Wilhelm, 4th Prince of Waldburg-Zeil

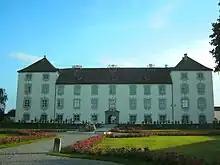
Zeil Castle near Leutkirch

Constantin was born on 26 November 1835 at Neutrauchburg Castle in Isny im Allgäu. He was the eldest son of Constantin, 3rd Prince of Waldburg-Zeil and Countess Maximiliane von Quadt-Wykrath-Isny (1813–1874). Among his siblings were Count Konstantin of Waldburg-Zeil (who married Baroness Ludwina von Hruby-Gelenj); Count Karl of Waldburg-Syrgenstein (who married Countess Sophie von Waldburg-Zeil-Wurzach); and Countess Anna of Waldburg-Zeil (who married Baron Nikolaus Rudolf von Enzberg).